Barabàn

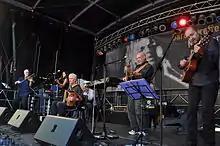
Barabàn at the 2014 Bardentreffen festival in Nuremberg

Barabàn is an Italian folk group focused on the musical traditions of northern Italy, particularly that of the Po Valley for contemporary audience. They are recognized as a notable and widely reviewed folk group in Italy.